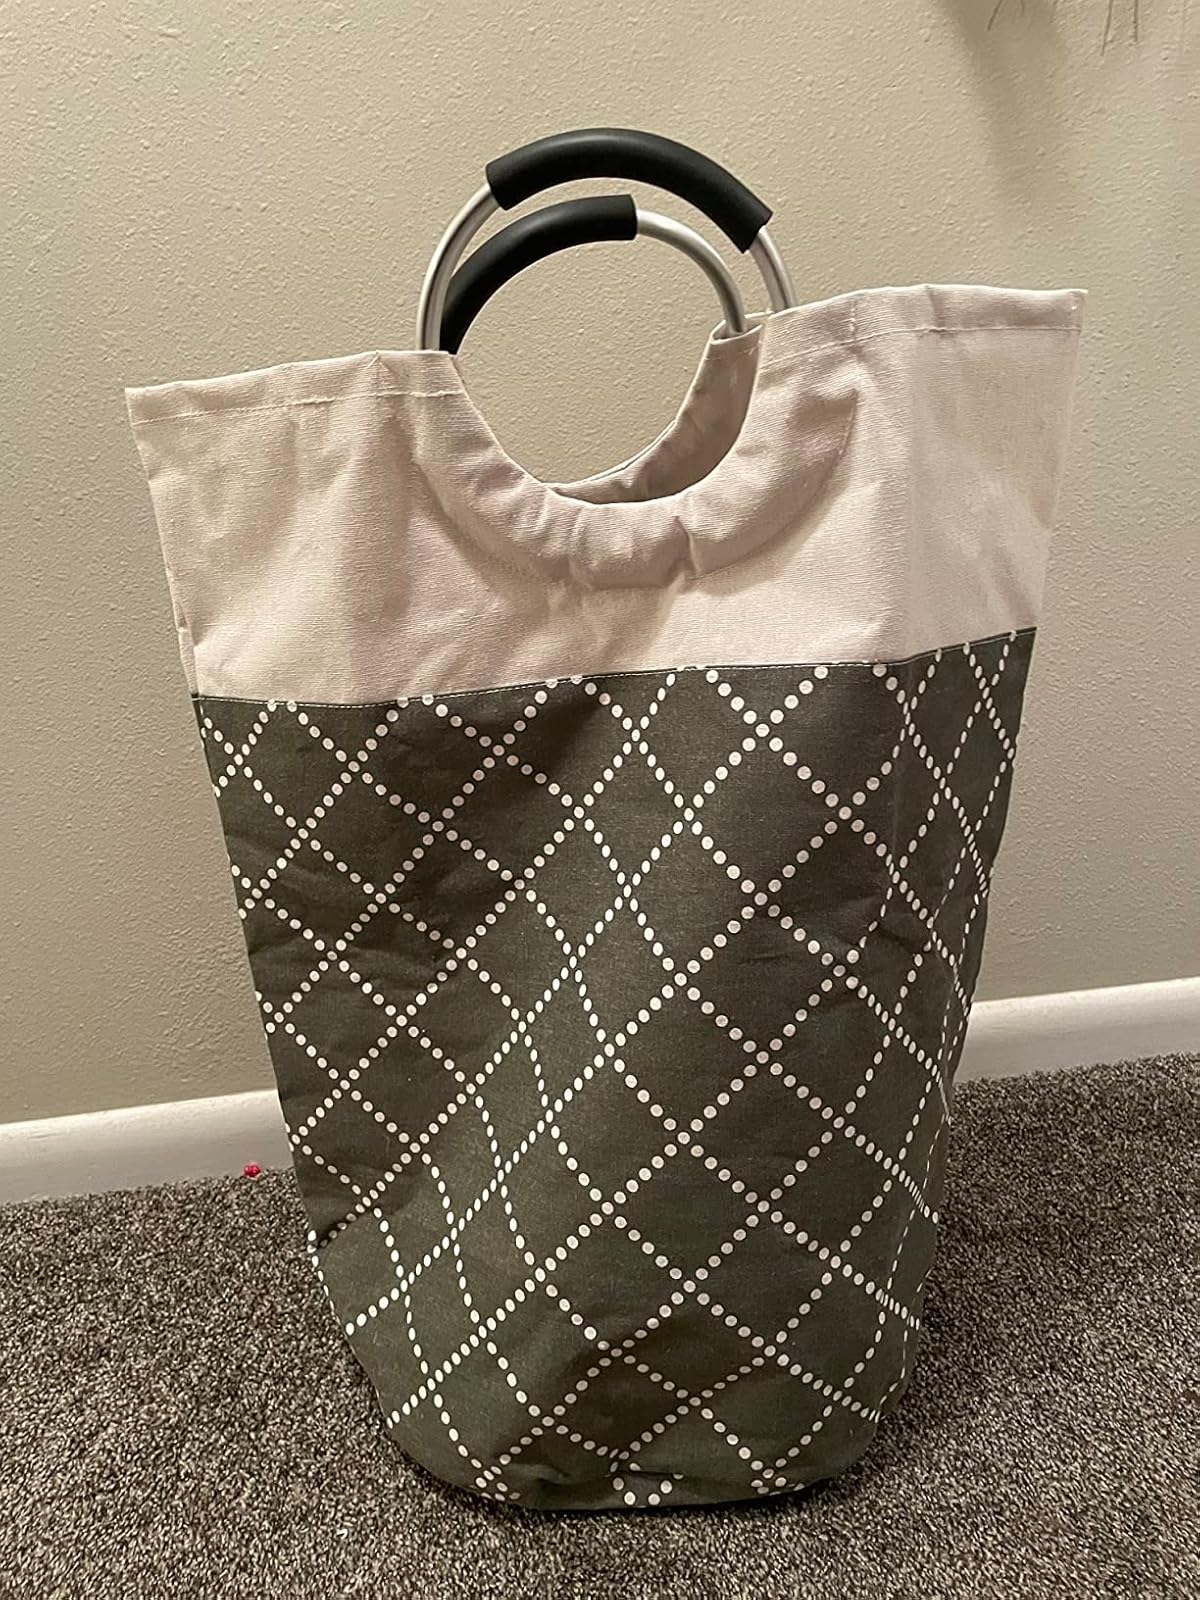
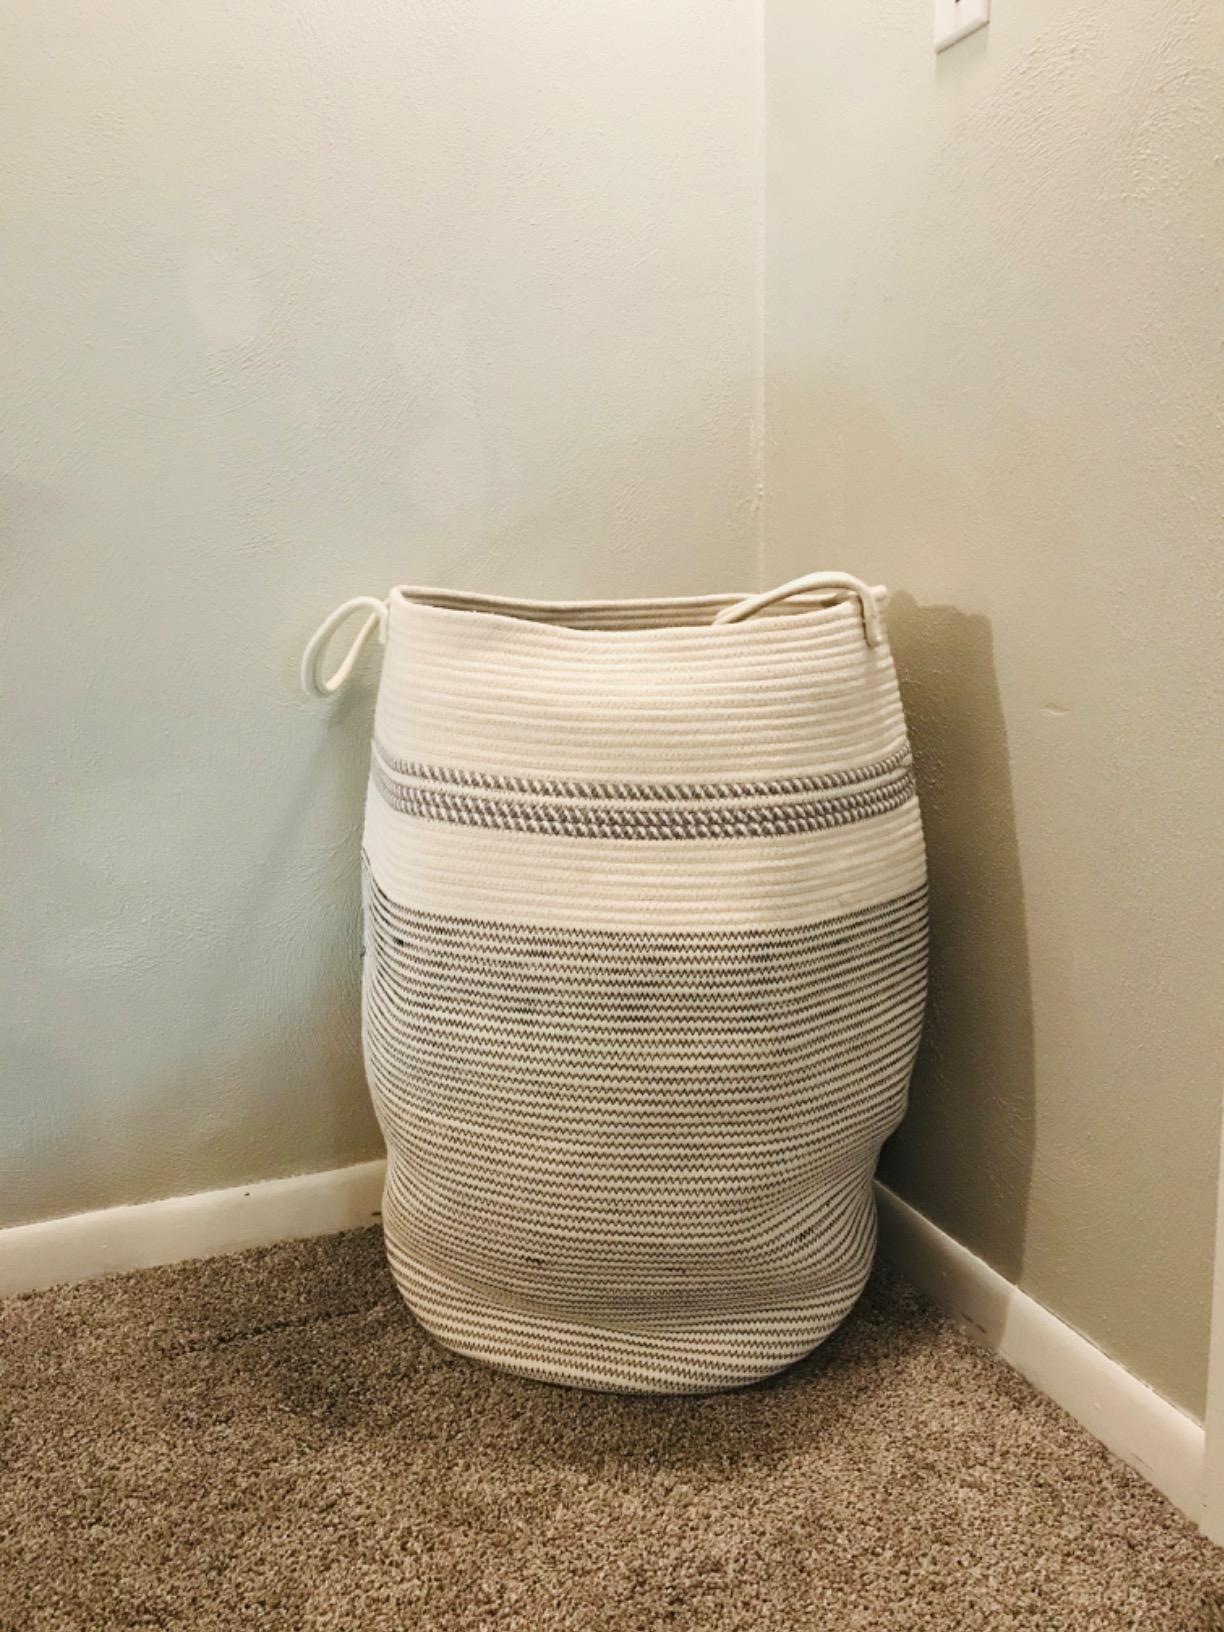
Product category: items_hamper
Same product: no